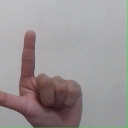
अक्षर: ल